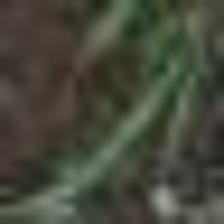
Label: clustered